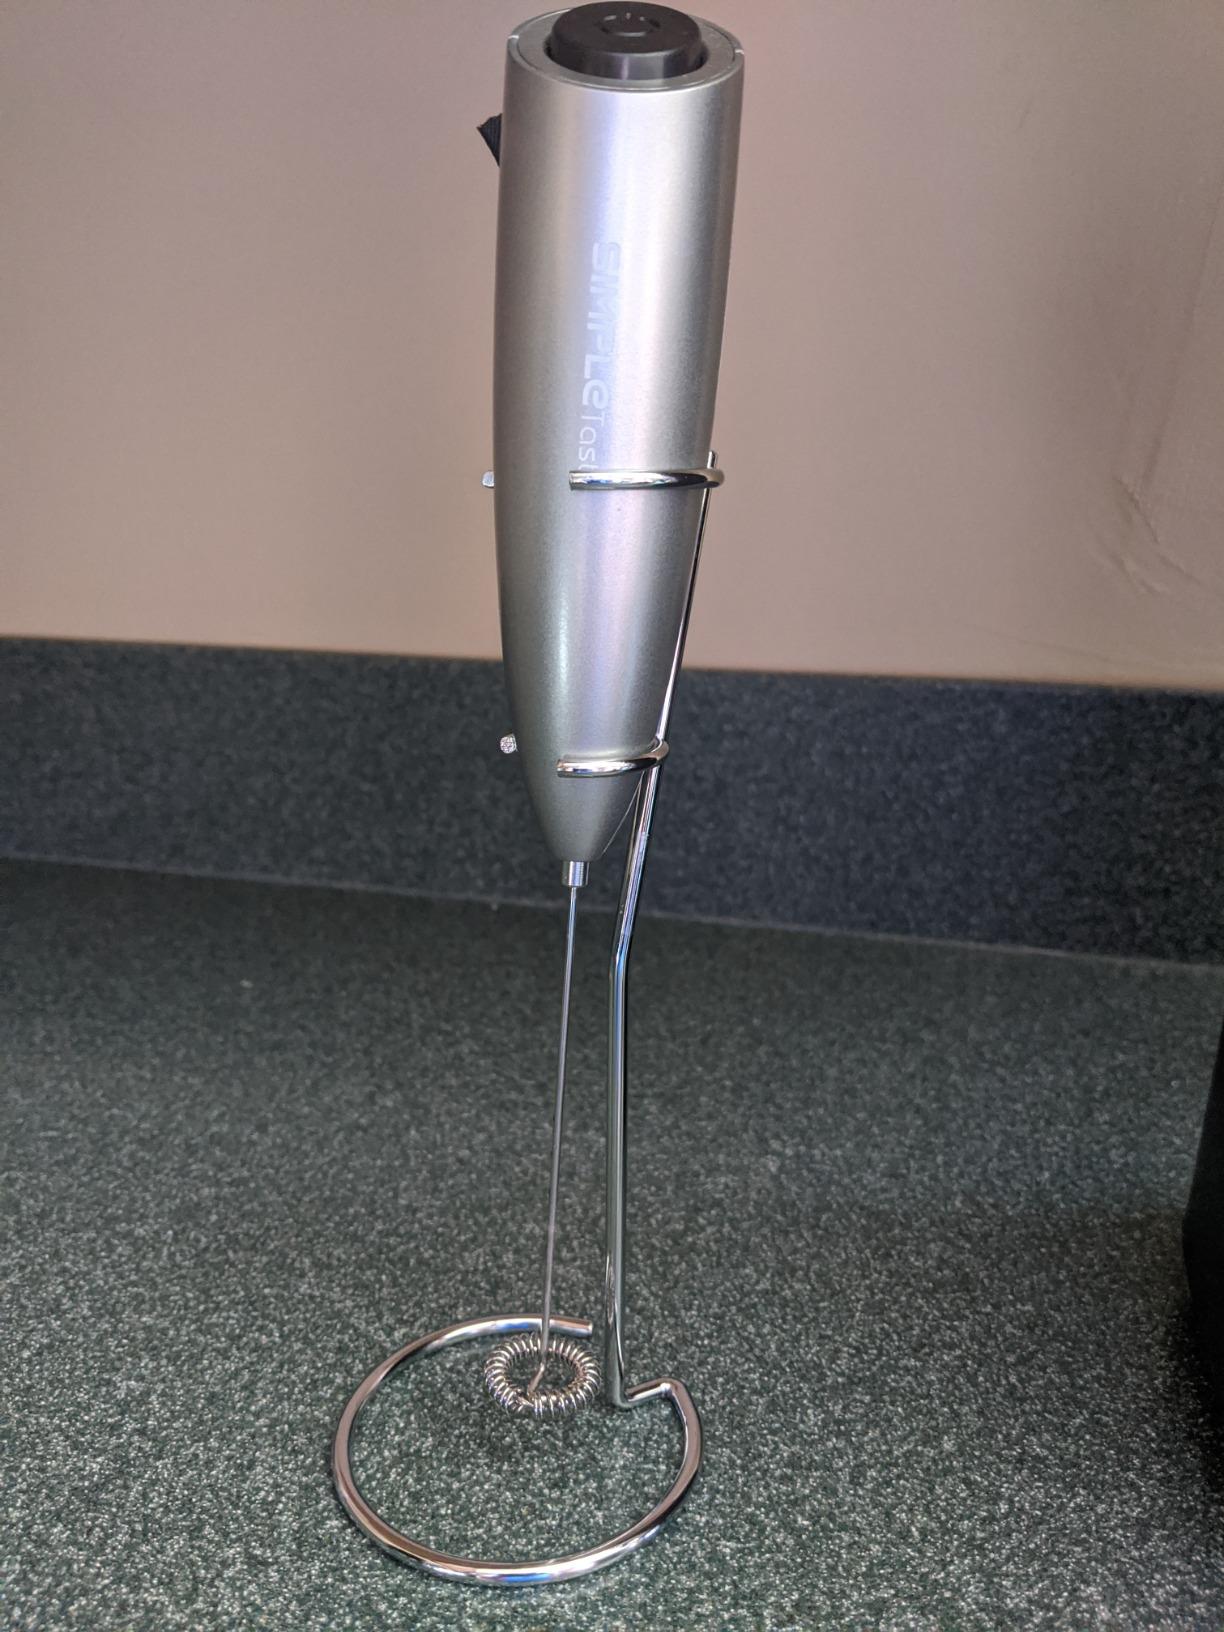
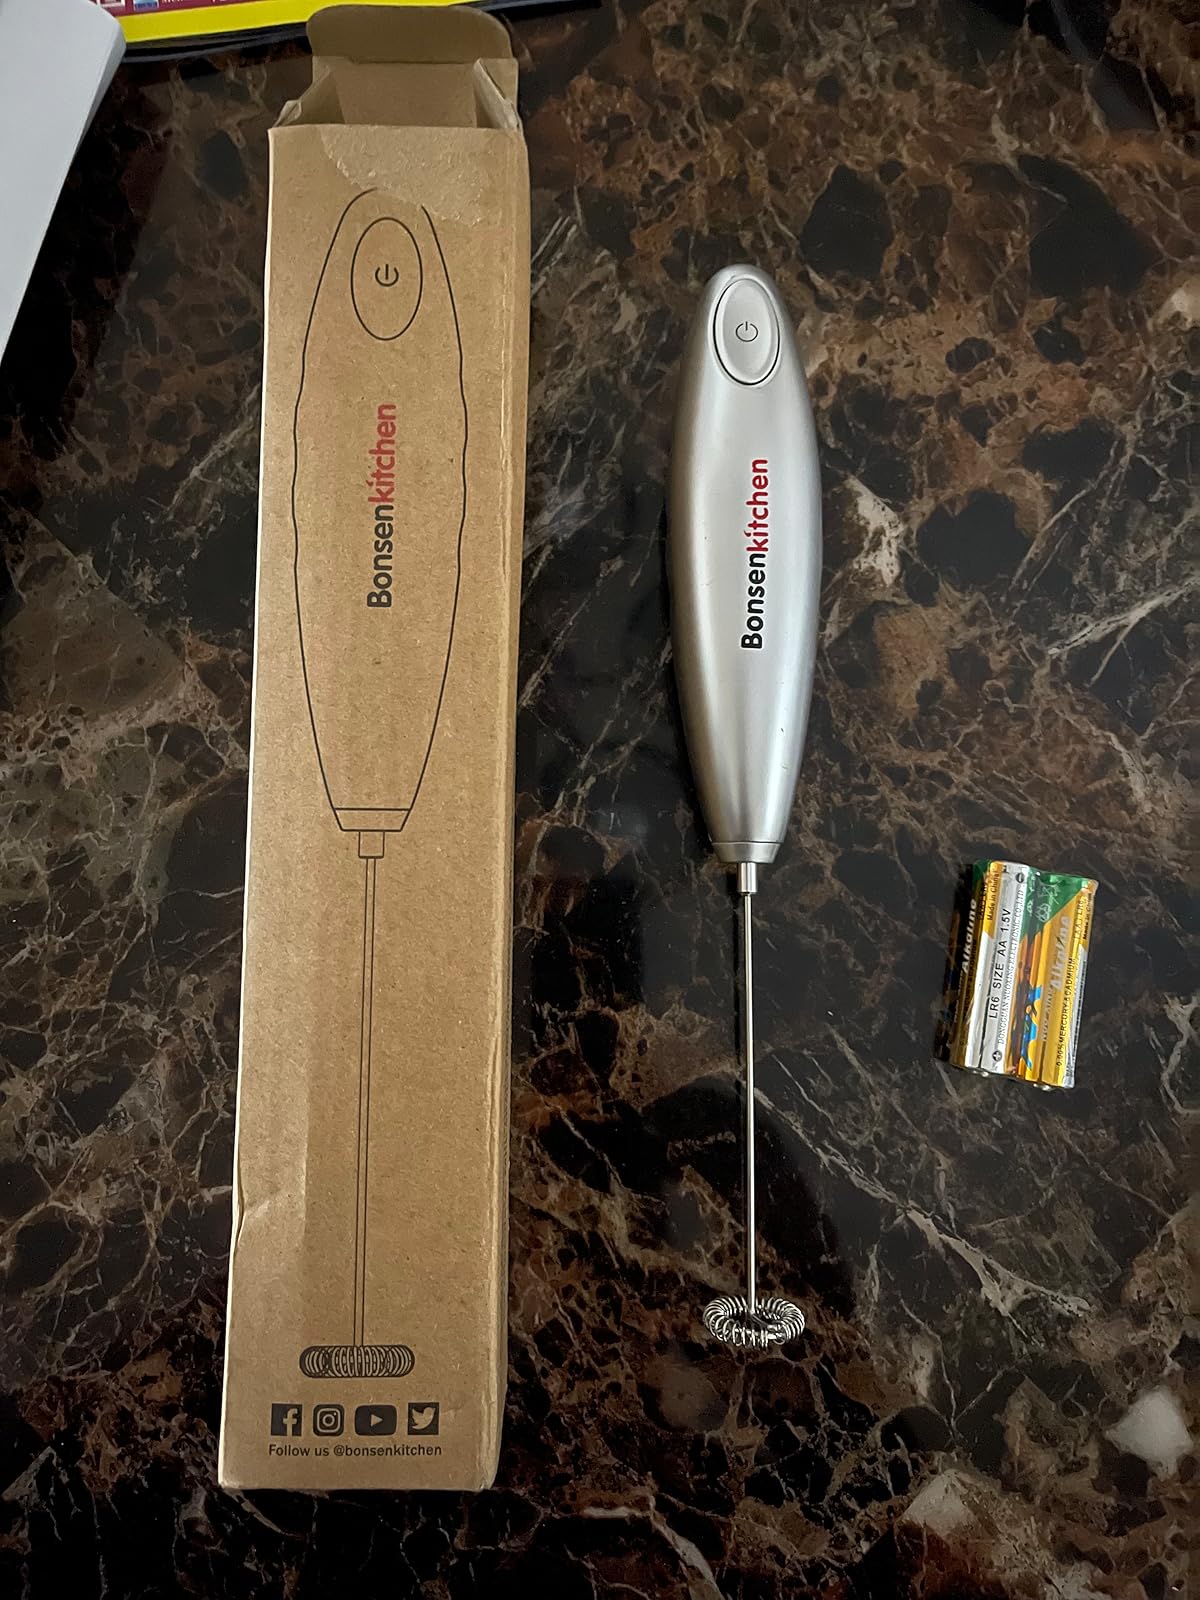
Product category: items_mixer
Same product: no